ISO 19439

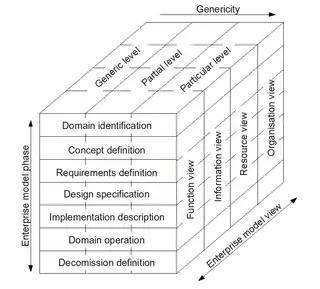
Representation of the ISO 19439 standard.

ISO 19439:2006 Enterprise integration—Framework for enterprise modelling, is an international standard for enterprise modelling and enterprise integration developed by the International Organization for Standardization, based on CIMOSA and GERAM.